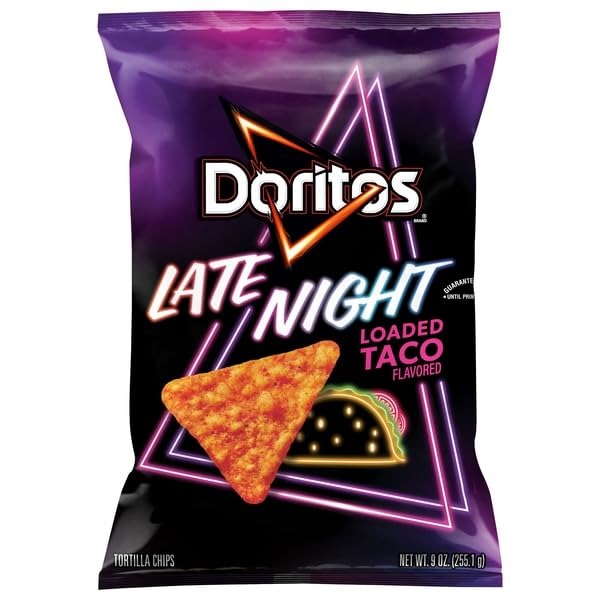
Item Name: Doritos, Tortilla Chips Late Night, 9 Ounce
Product Description: Tortilla Chips And Crisps
Value: 9.0
Unit: Ounce

Price: 4.48